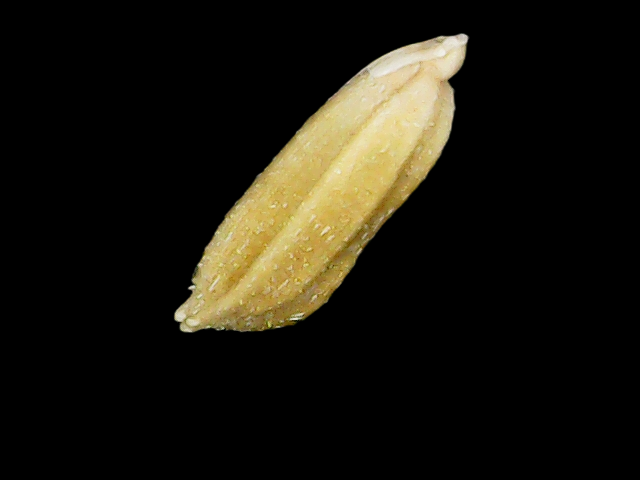
Rice variety: Bd95